Schwanheide station

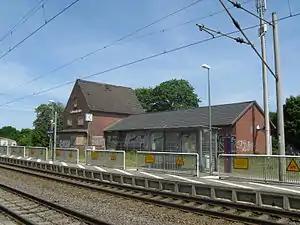
Station building in 2008 (demolished in 2012)

Schwanheide station was a border station during the division of Germany on the Berlin–Hamburg Railway in the German Democratic Republic. It is in the Mecklenburg town of Schwanheide, which is now in the state of Mecklenburg-Vorpommern. With the upgrade of the Berlin–Hamburg railway under the German Unity Transport Projects, the former railway station was reduced in status to a “halt”.